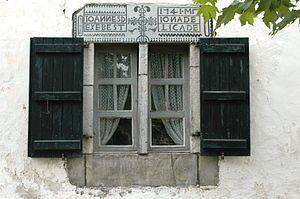
Fenêtre avec linteau sculpté à Ainhice-Mongelos
Ainhice-Mongelos est une commune française, située dans le département des Pyrénées-Atlantiques en région Nouvelle-Aquitaine.